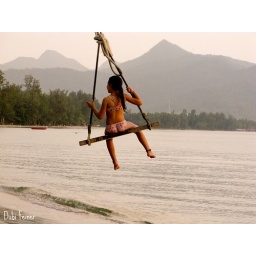
A child jumping from a swing on the beach in Koh Chang, Thailand